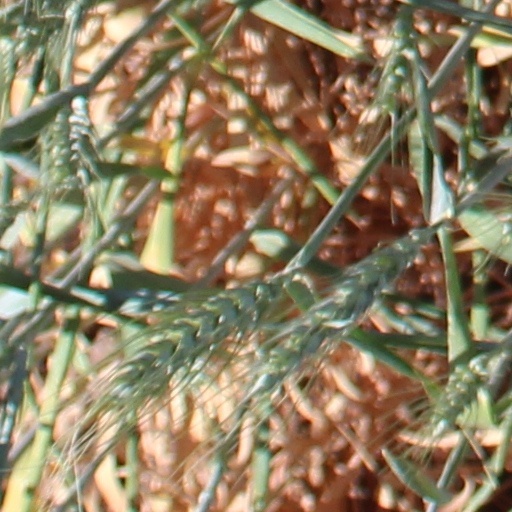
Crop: wheat